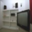
Label: television